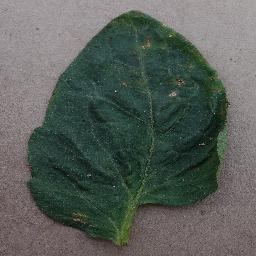
Label: Tomato___Bacterial_spot